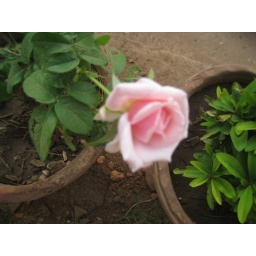
Another of the pink rose growing in a pot. Dec 2010